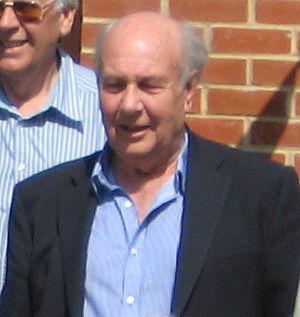
Harold Snoad est un producteur et réalisateur britannique né le 28 août 1935.